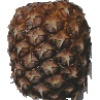
Label: pineapple